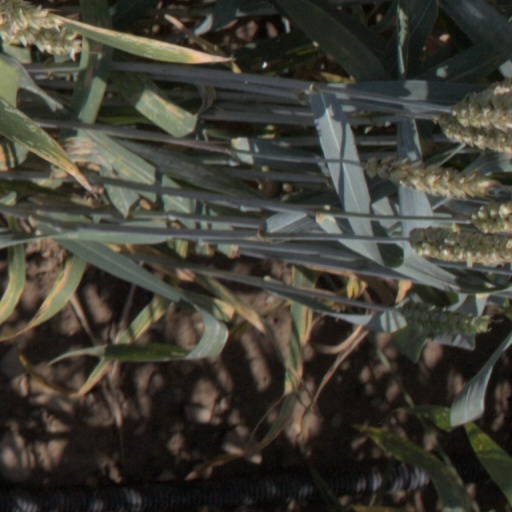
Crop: wheat